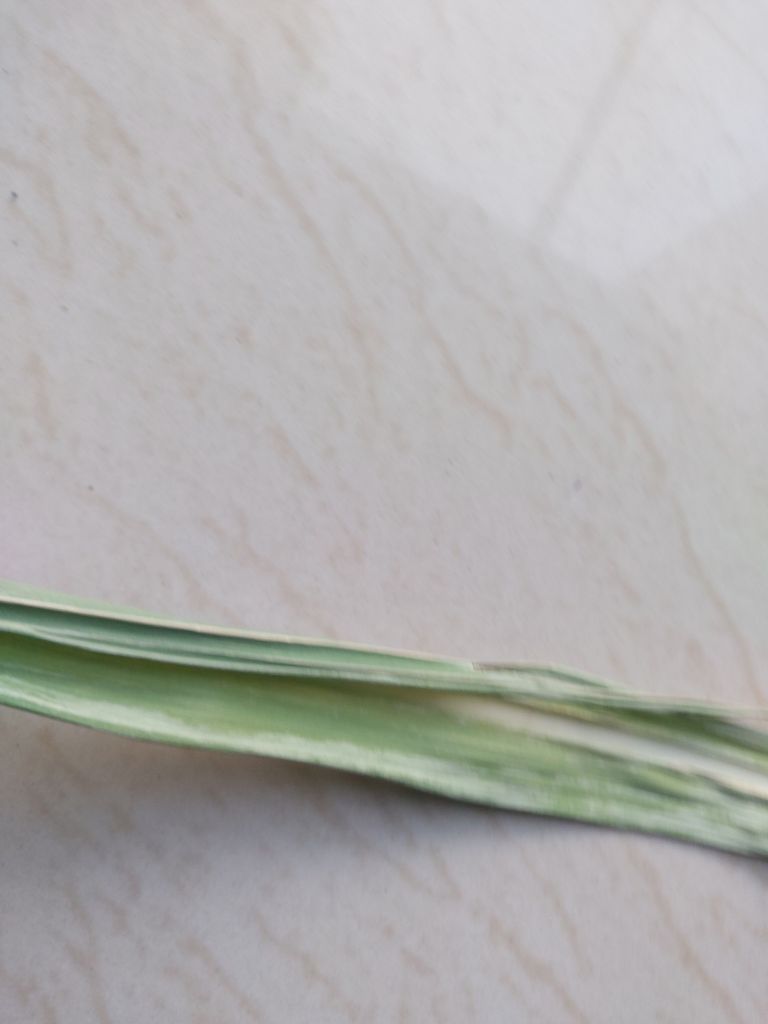
Label: Smut